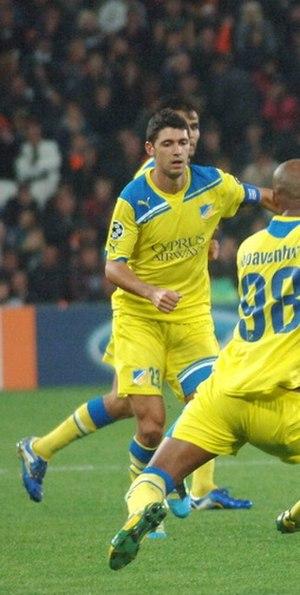
Hélio José Ribeiro Pinto dit Hélio Pinto, né le 29 février 1984 à Portimão, est un footballeur portugais. Il occupe actuellement le poste de milieu de terrain au Kongsvinger IL.